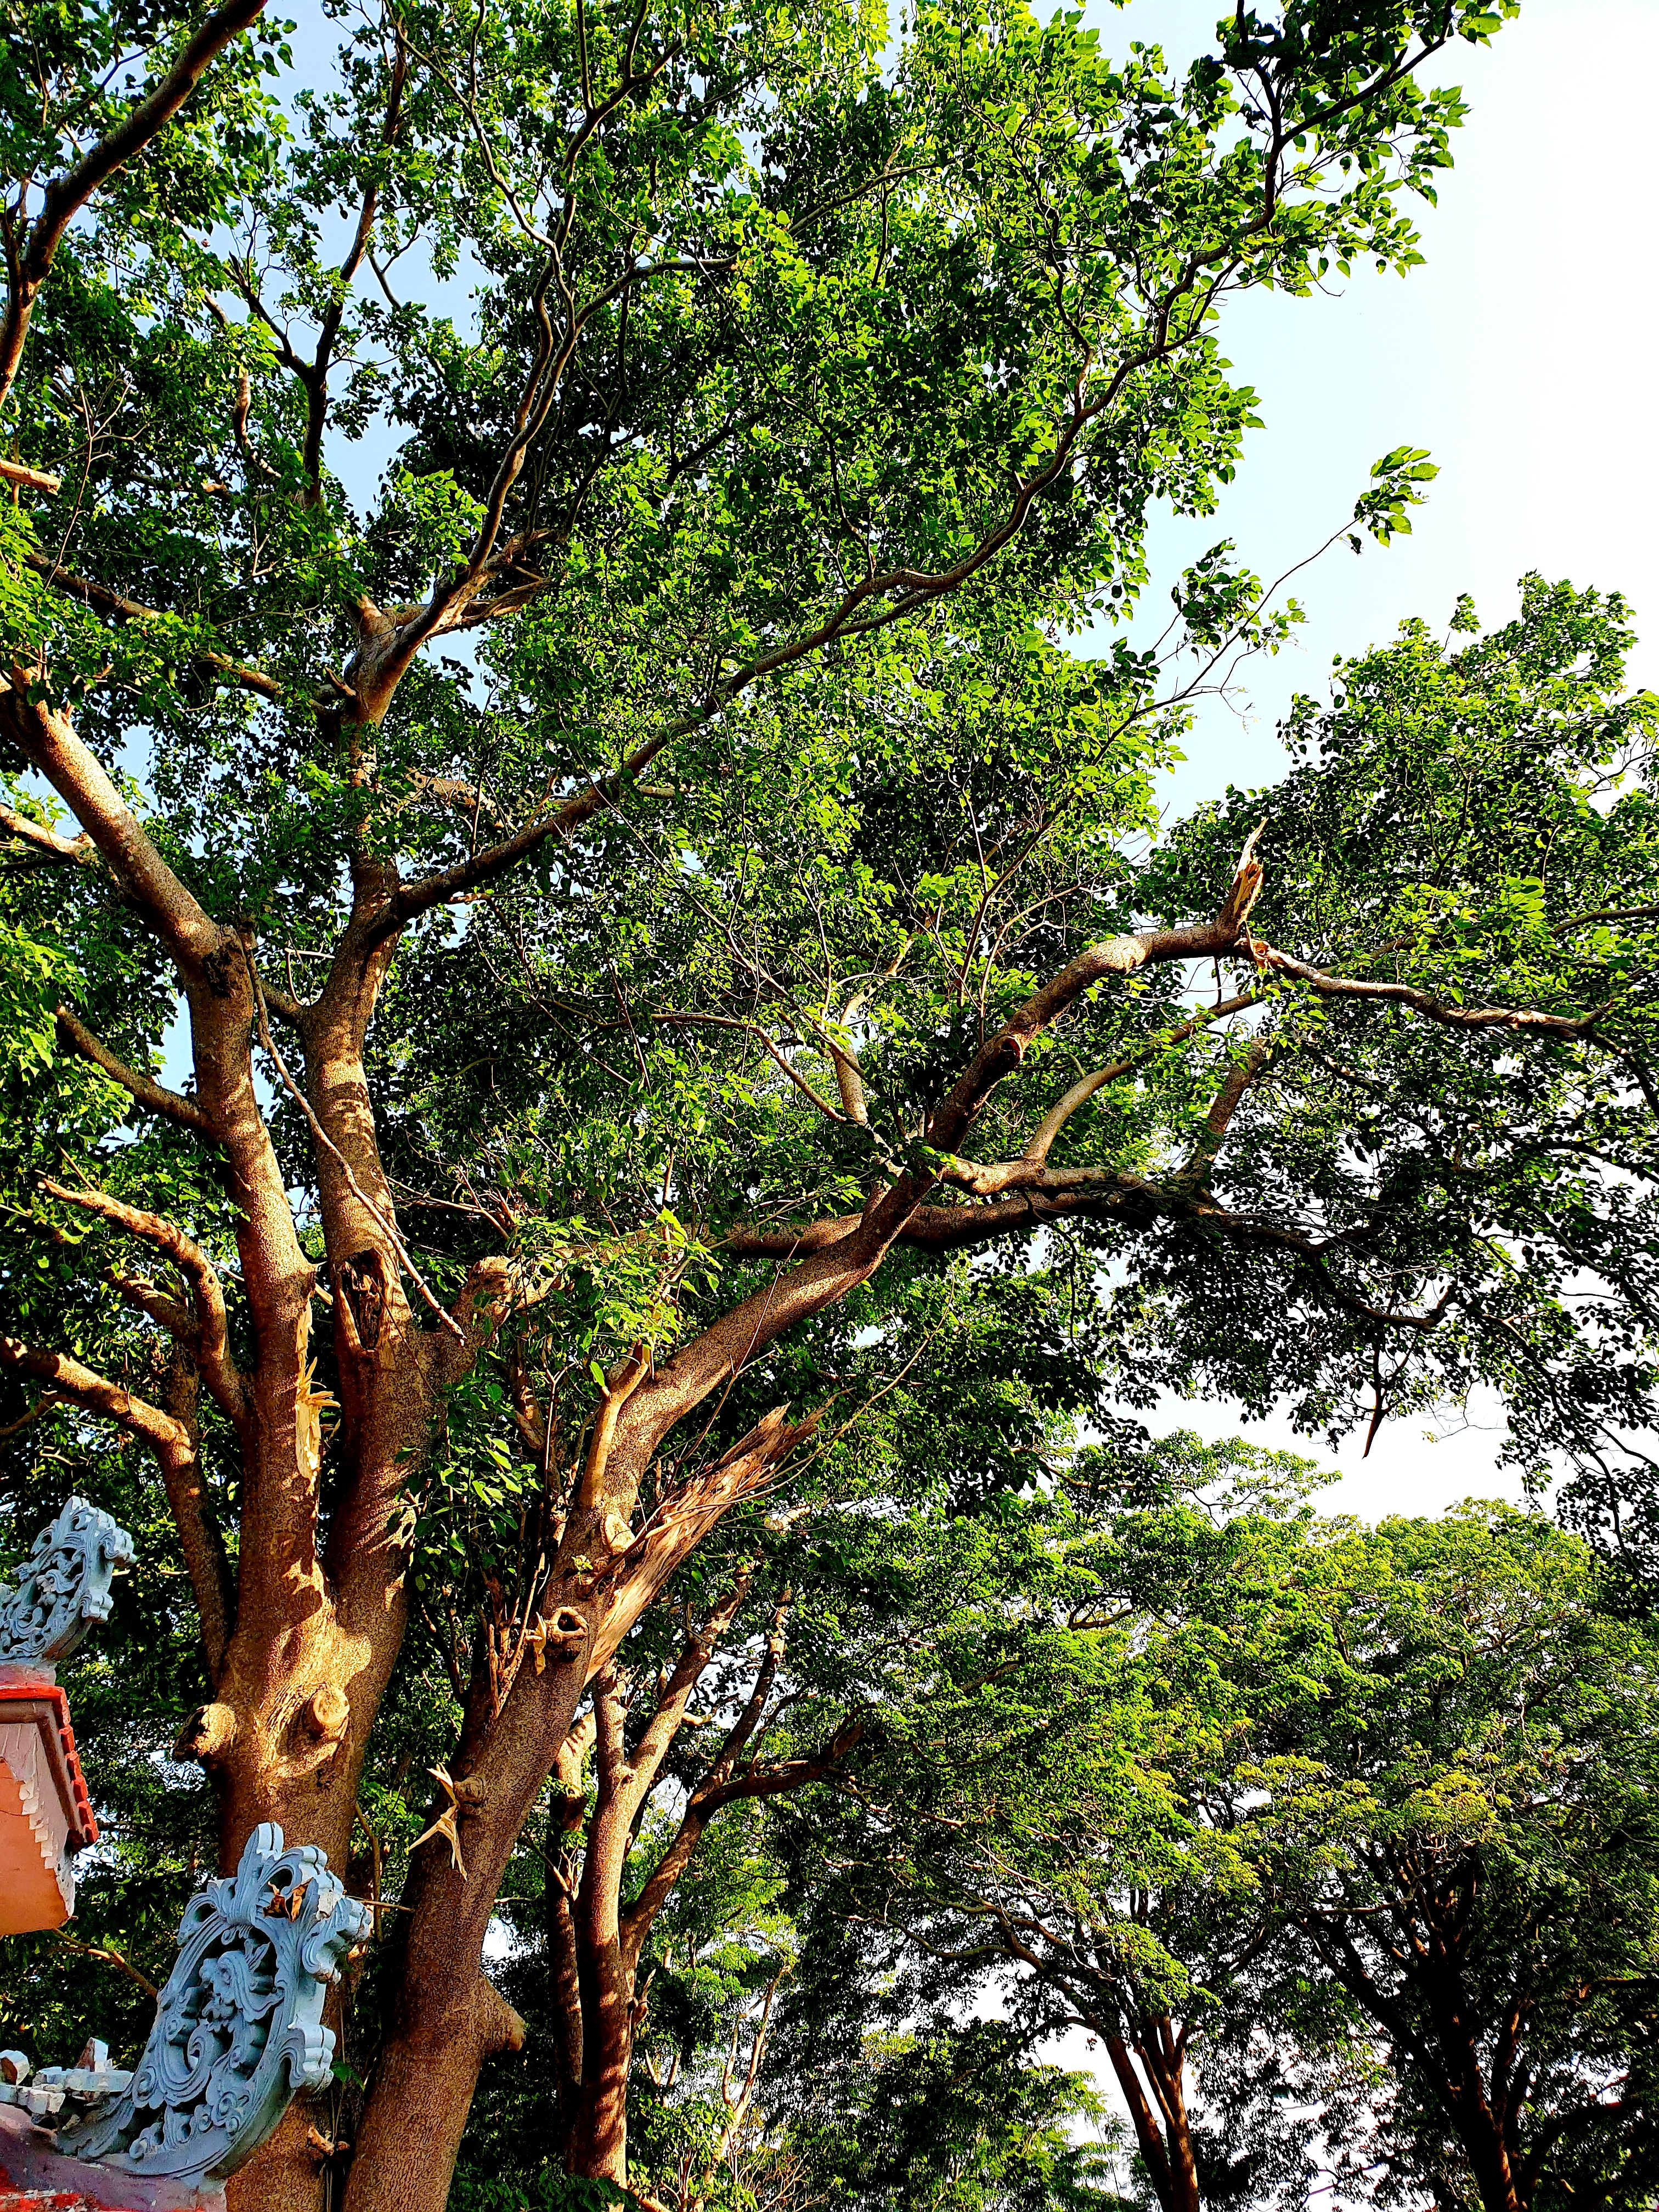
user: text: Lá cây trong hình có màu gì?
assistant: text: Màu xanh lá cây.

user: text: Trong hình có bao nhiêu chi tiết chạm khắc màu xám nổi bật ở góc dưới bên trái?
assistant: text: Một.

user: text: Chi tiết trang trí màu xám ở góc dưới bên trái thuộc loại công trình kiến trúc nào?
assistant: text: Công trình kiến trúc truyền thống, có thể là đền, chùa hoặc đình.

user: text: Trong nhiều nền văn hóa Á Đông, những cây cổ thụ lớn như trong hình thường mang ý nghĩa biểu tượng gì?
assistant: text: Biểu tượng cho sự sống, sự bền vững, trí tuệ hoặc là nơi trú ngụ của các vị thần linh.